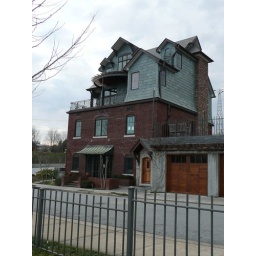
Nice house by Tennessee river